1st Armored Car Squadron (United States Marines)

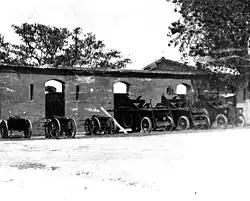
The 1st Armored Car Squadron in Haiti

The 1st Armored Car Squadron was a unit of the United States Marine Corps which was intended to utilize armored cars in combat. The unit was formed in 1916 in Philadelphia under Marine Captain Andrew B. Drum, falling under the Headquarters of the then-new 1st Marine Regiment.